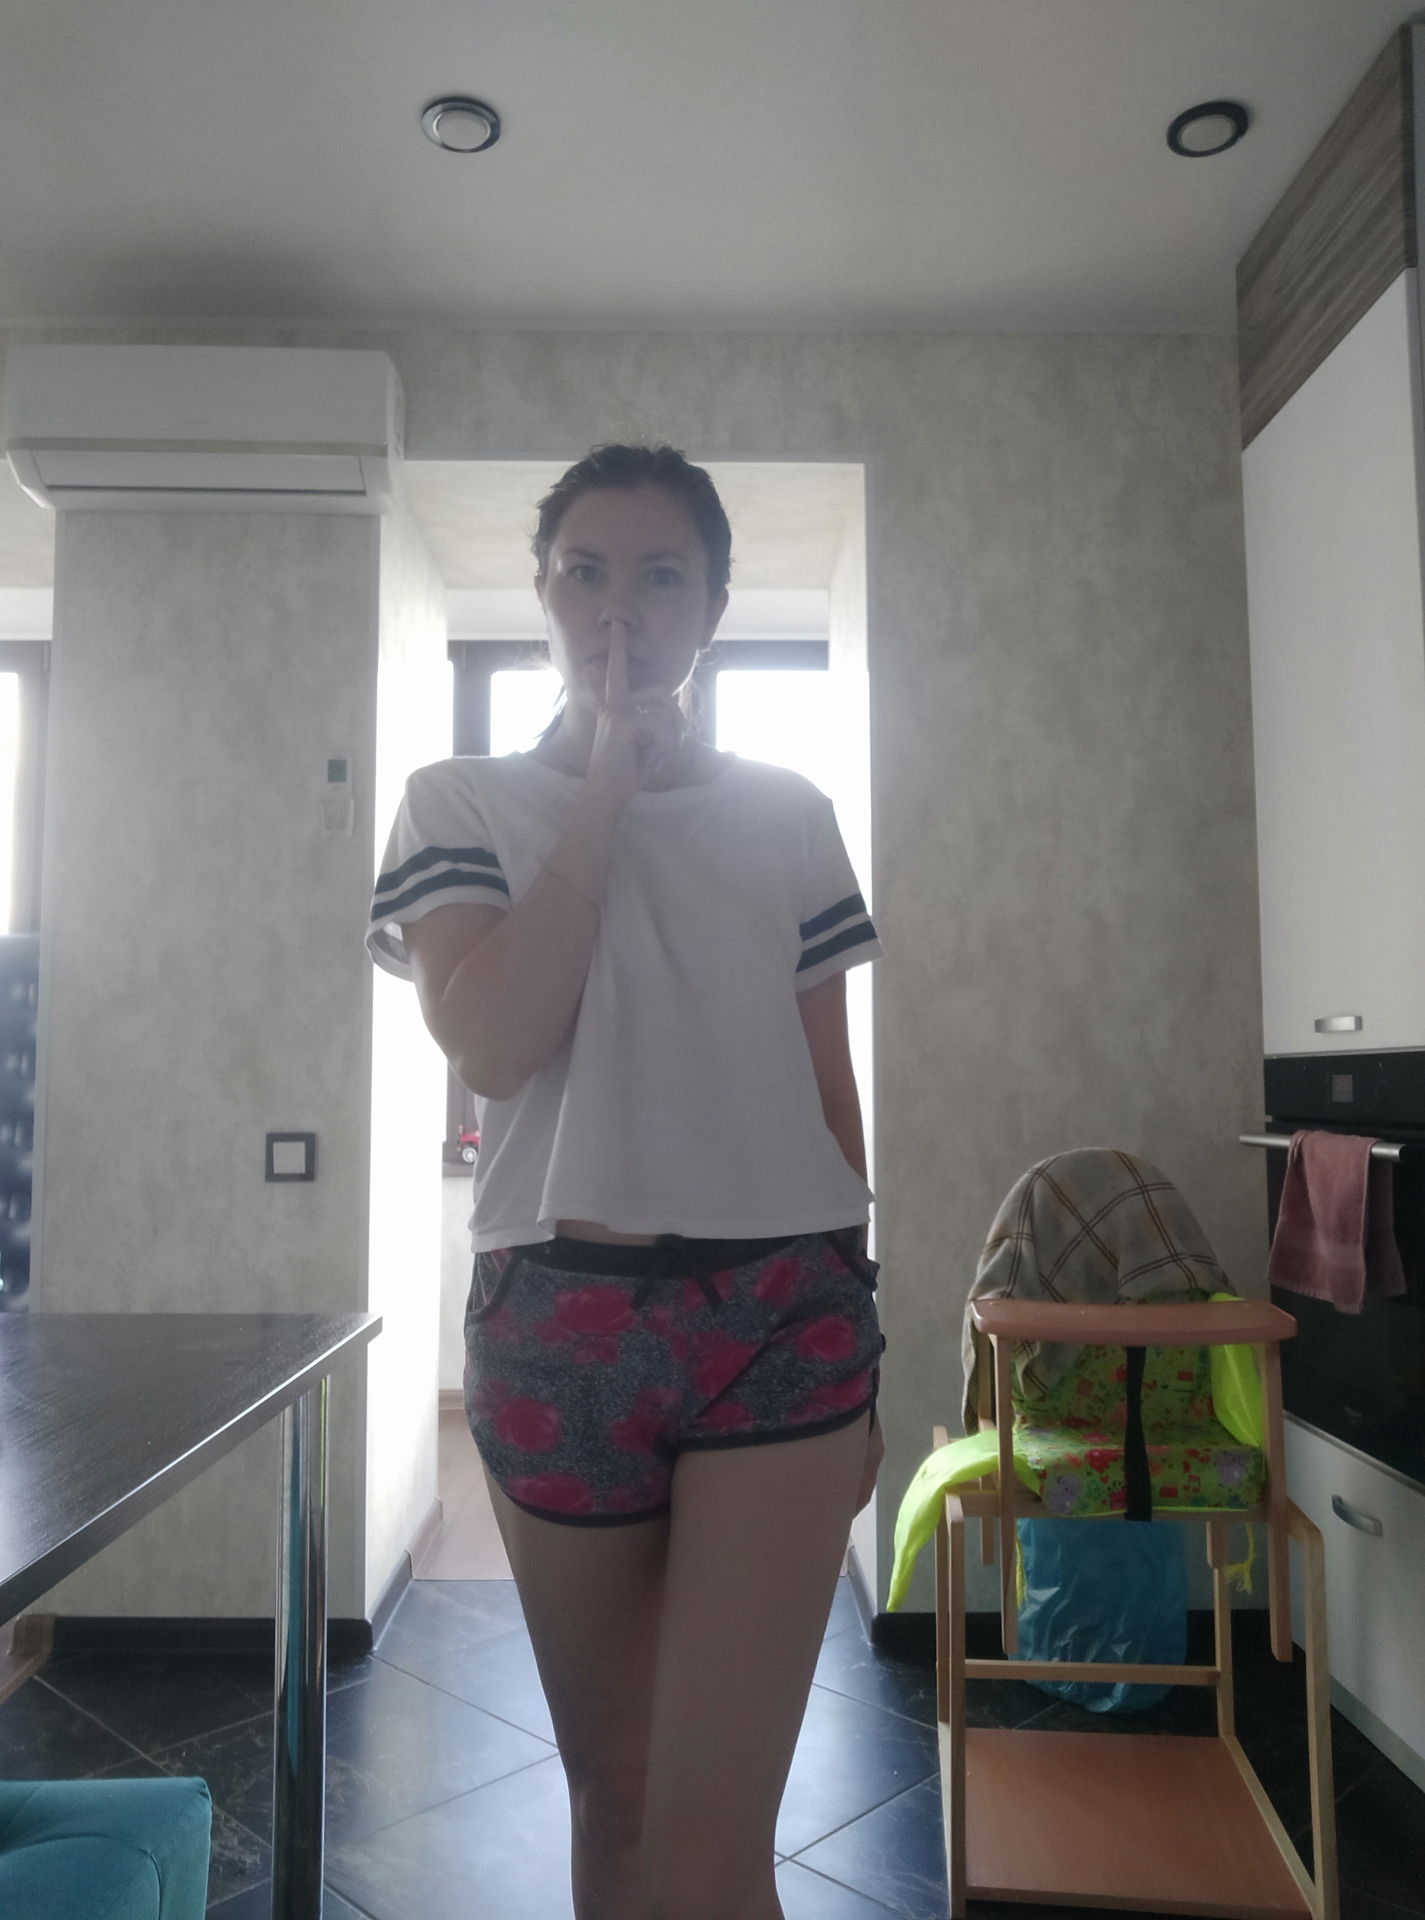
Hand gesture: mute